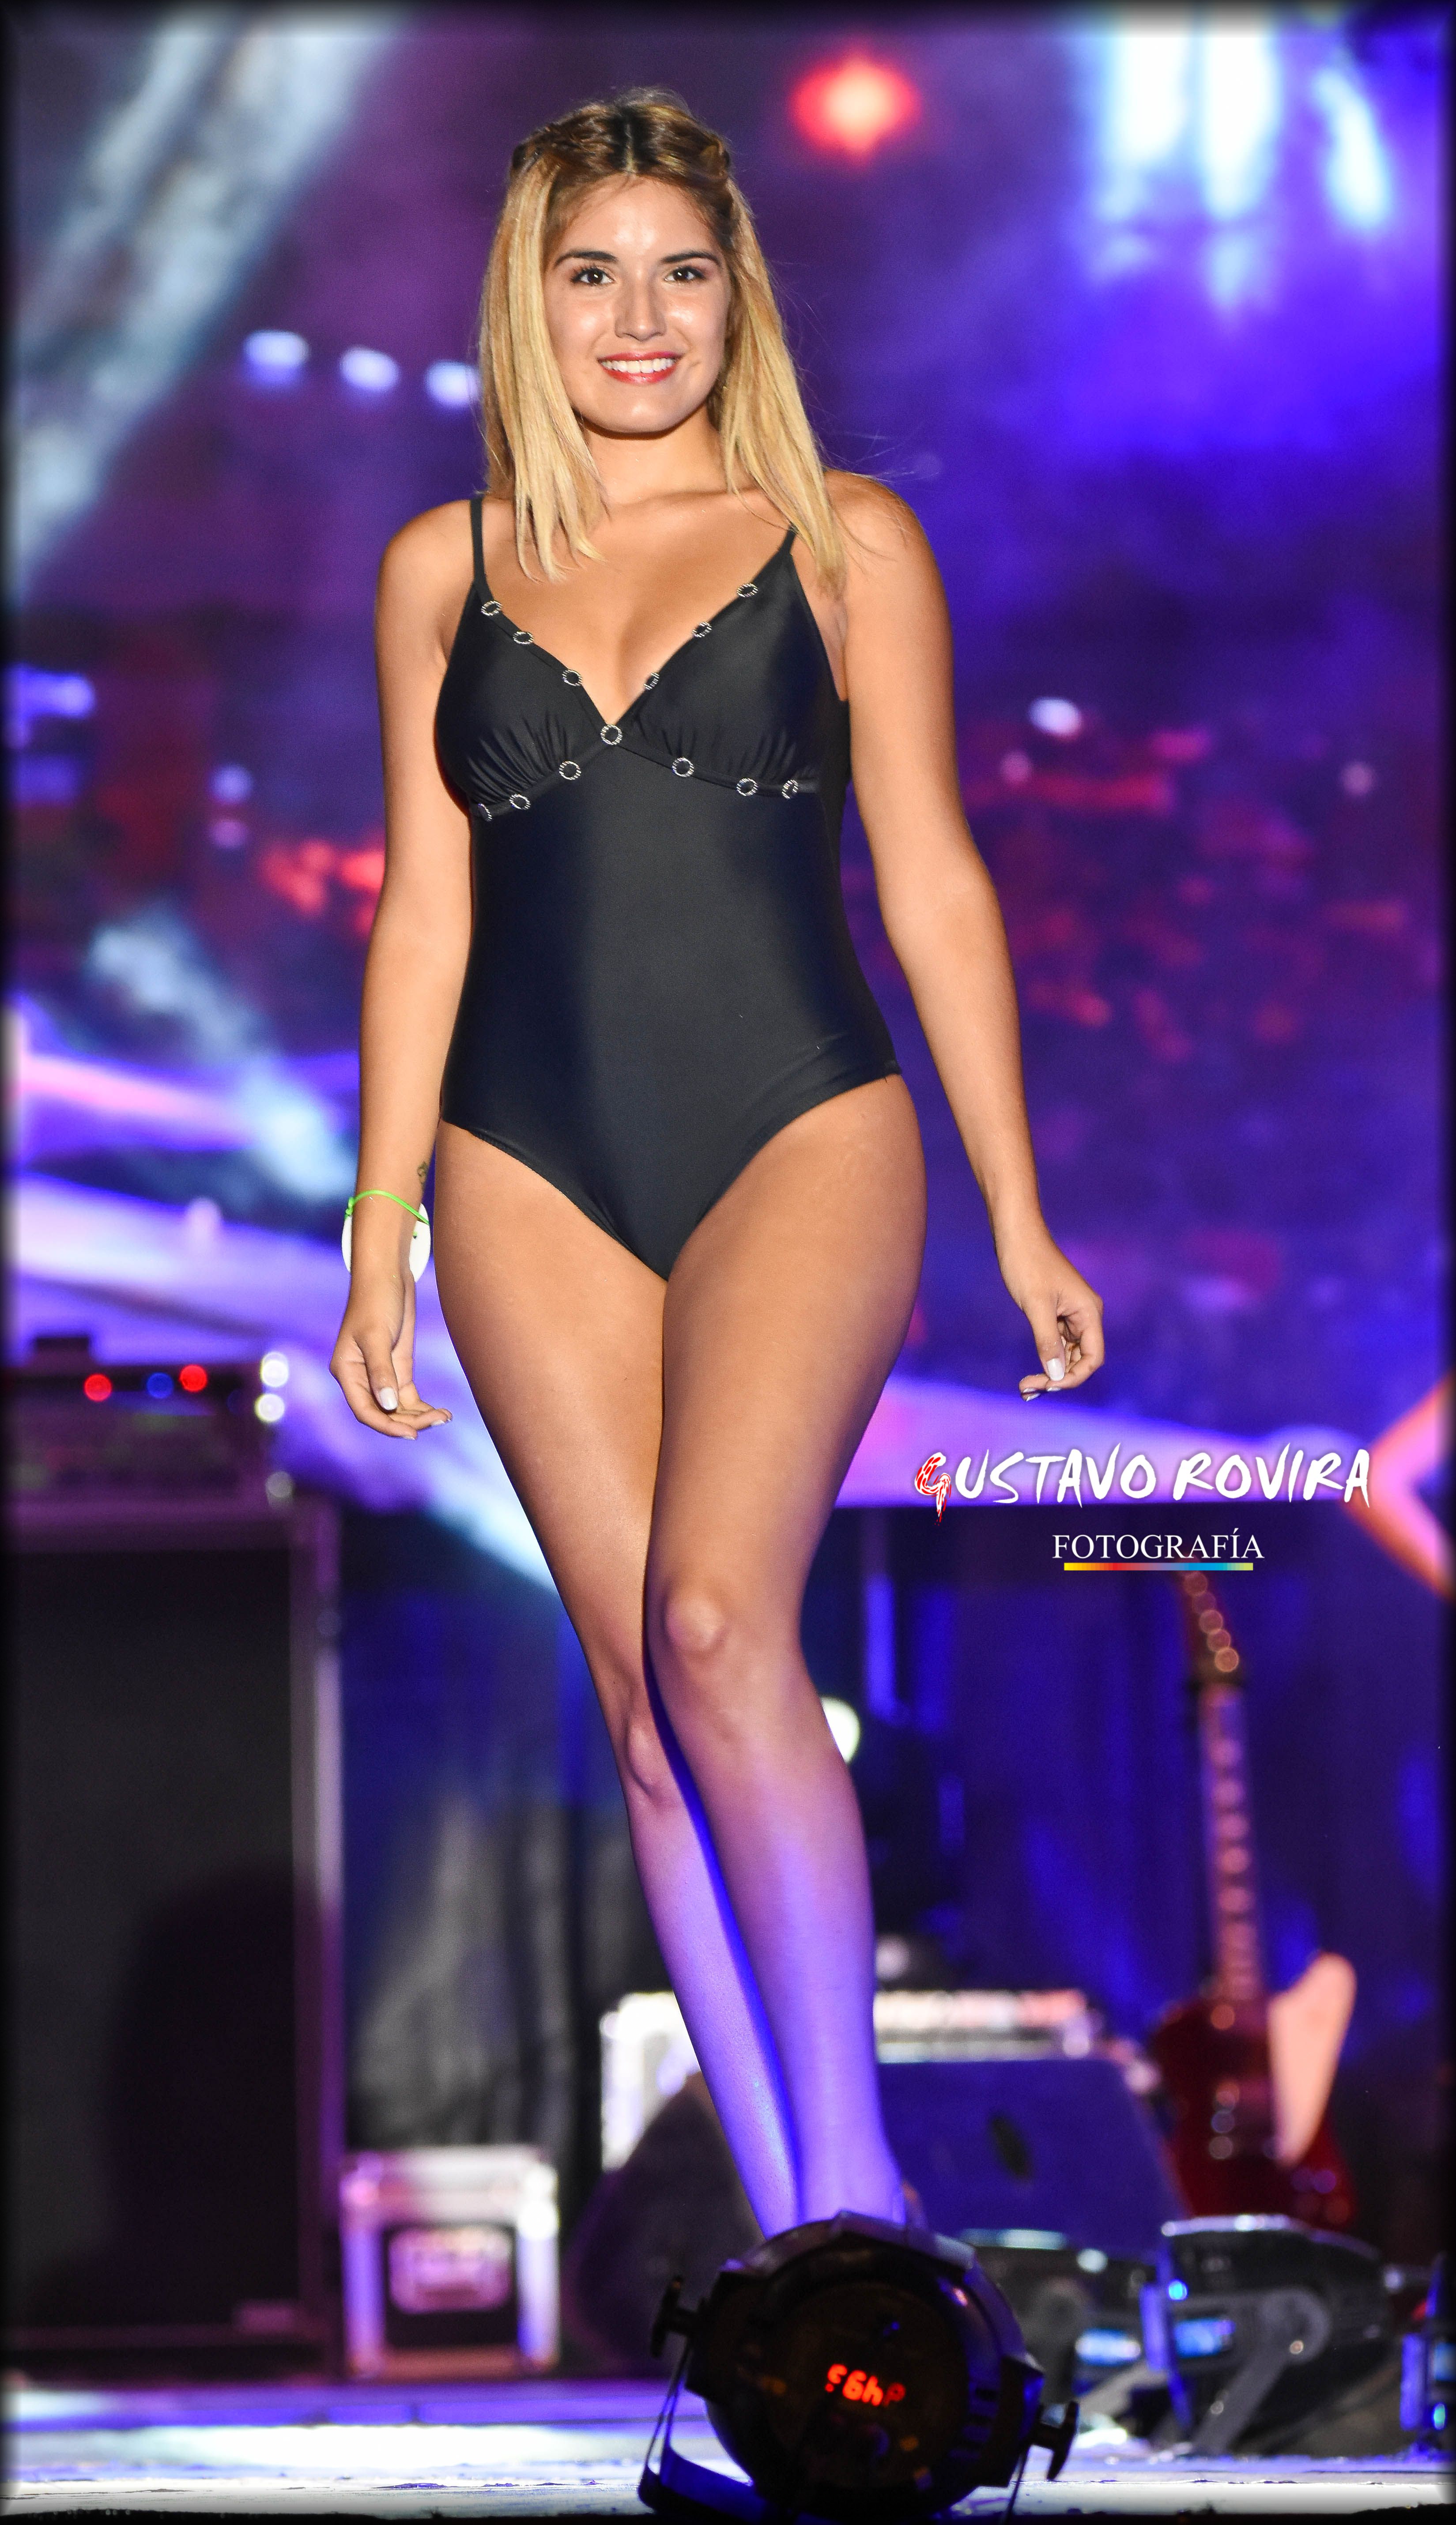
desfile, clothing, performance, fashion model, lingerie, thigh, model, leg, undergarment, competition, music artist, muscle, human leg, stage, long hair, brown hair, fashion show, girl, dancer, performing arts